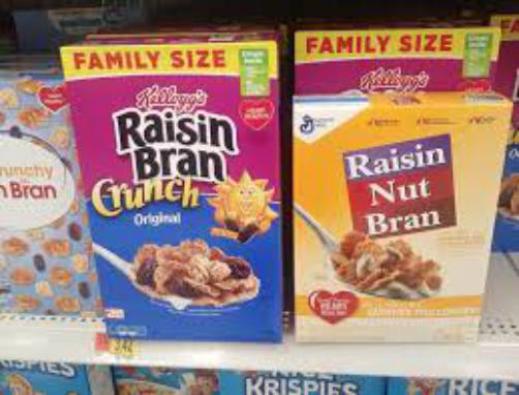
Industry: Food